Marion Brown (nurse)

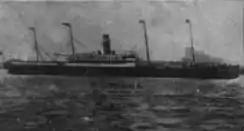
Brown served as a nurse aboard the SS "Marquette"

In June 1915 Brown enlisted in the New Zealand Army Nursing Service, and was immediately posted overseas. Brown was on board the SS "Marquette" in October of that year when it was torpedoed by a German submarine and sunk.